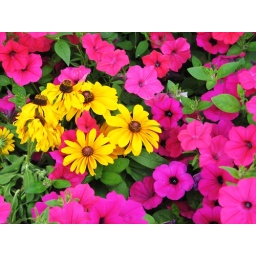
Pretty yellow surrounded by pink